Cole Cabana

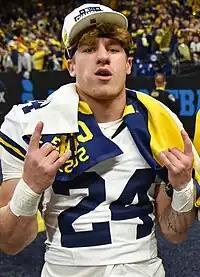
Cabana with the Michigan Wolverines in 2023

Cole Cabana (born December 19, 2004) is an American college football running back for the Western Michigan Broncos. He previously played for the Michigan Wolverines, and was a member of their national championship team in 2023.